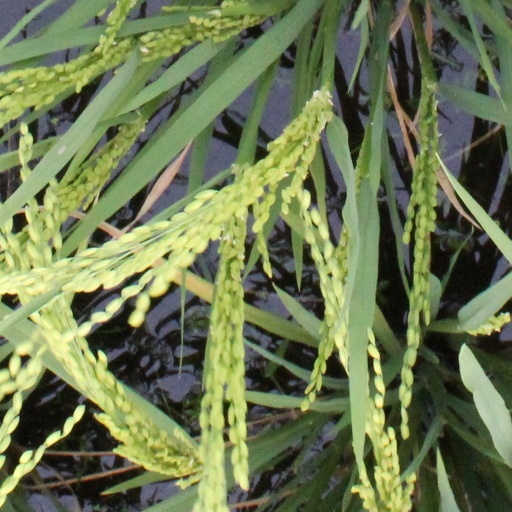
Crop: rice